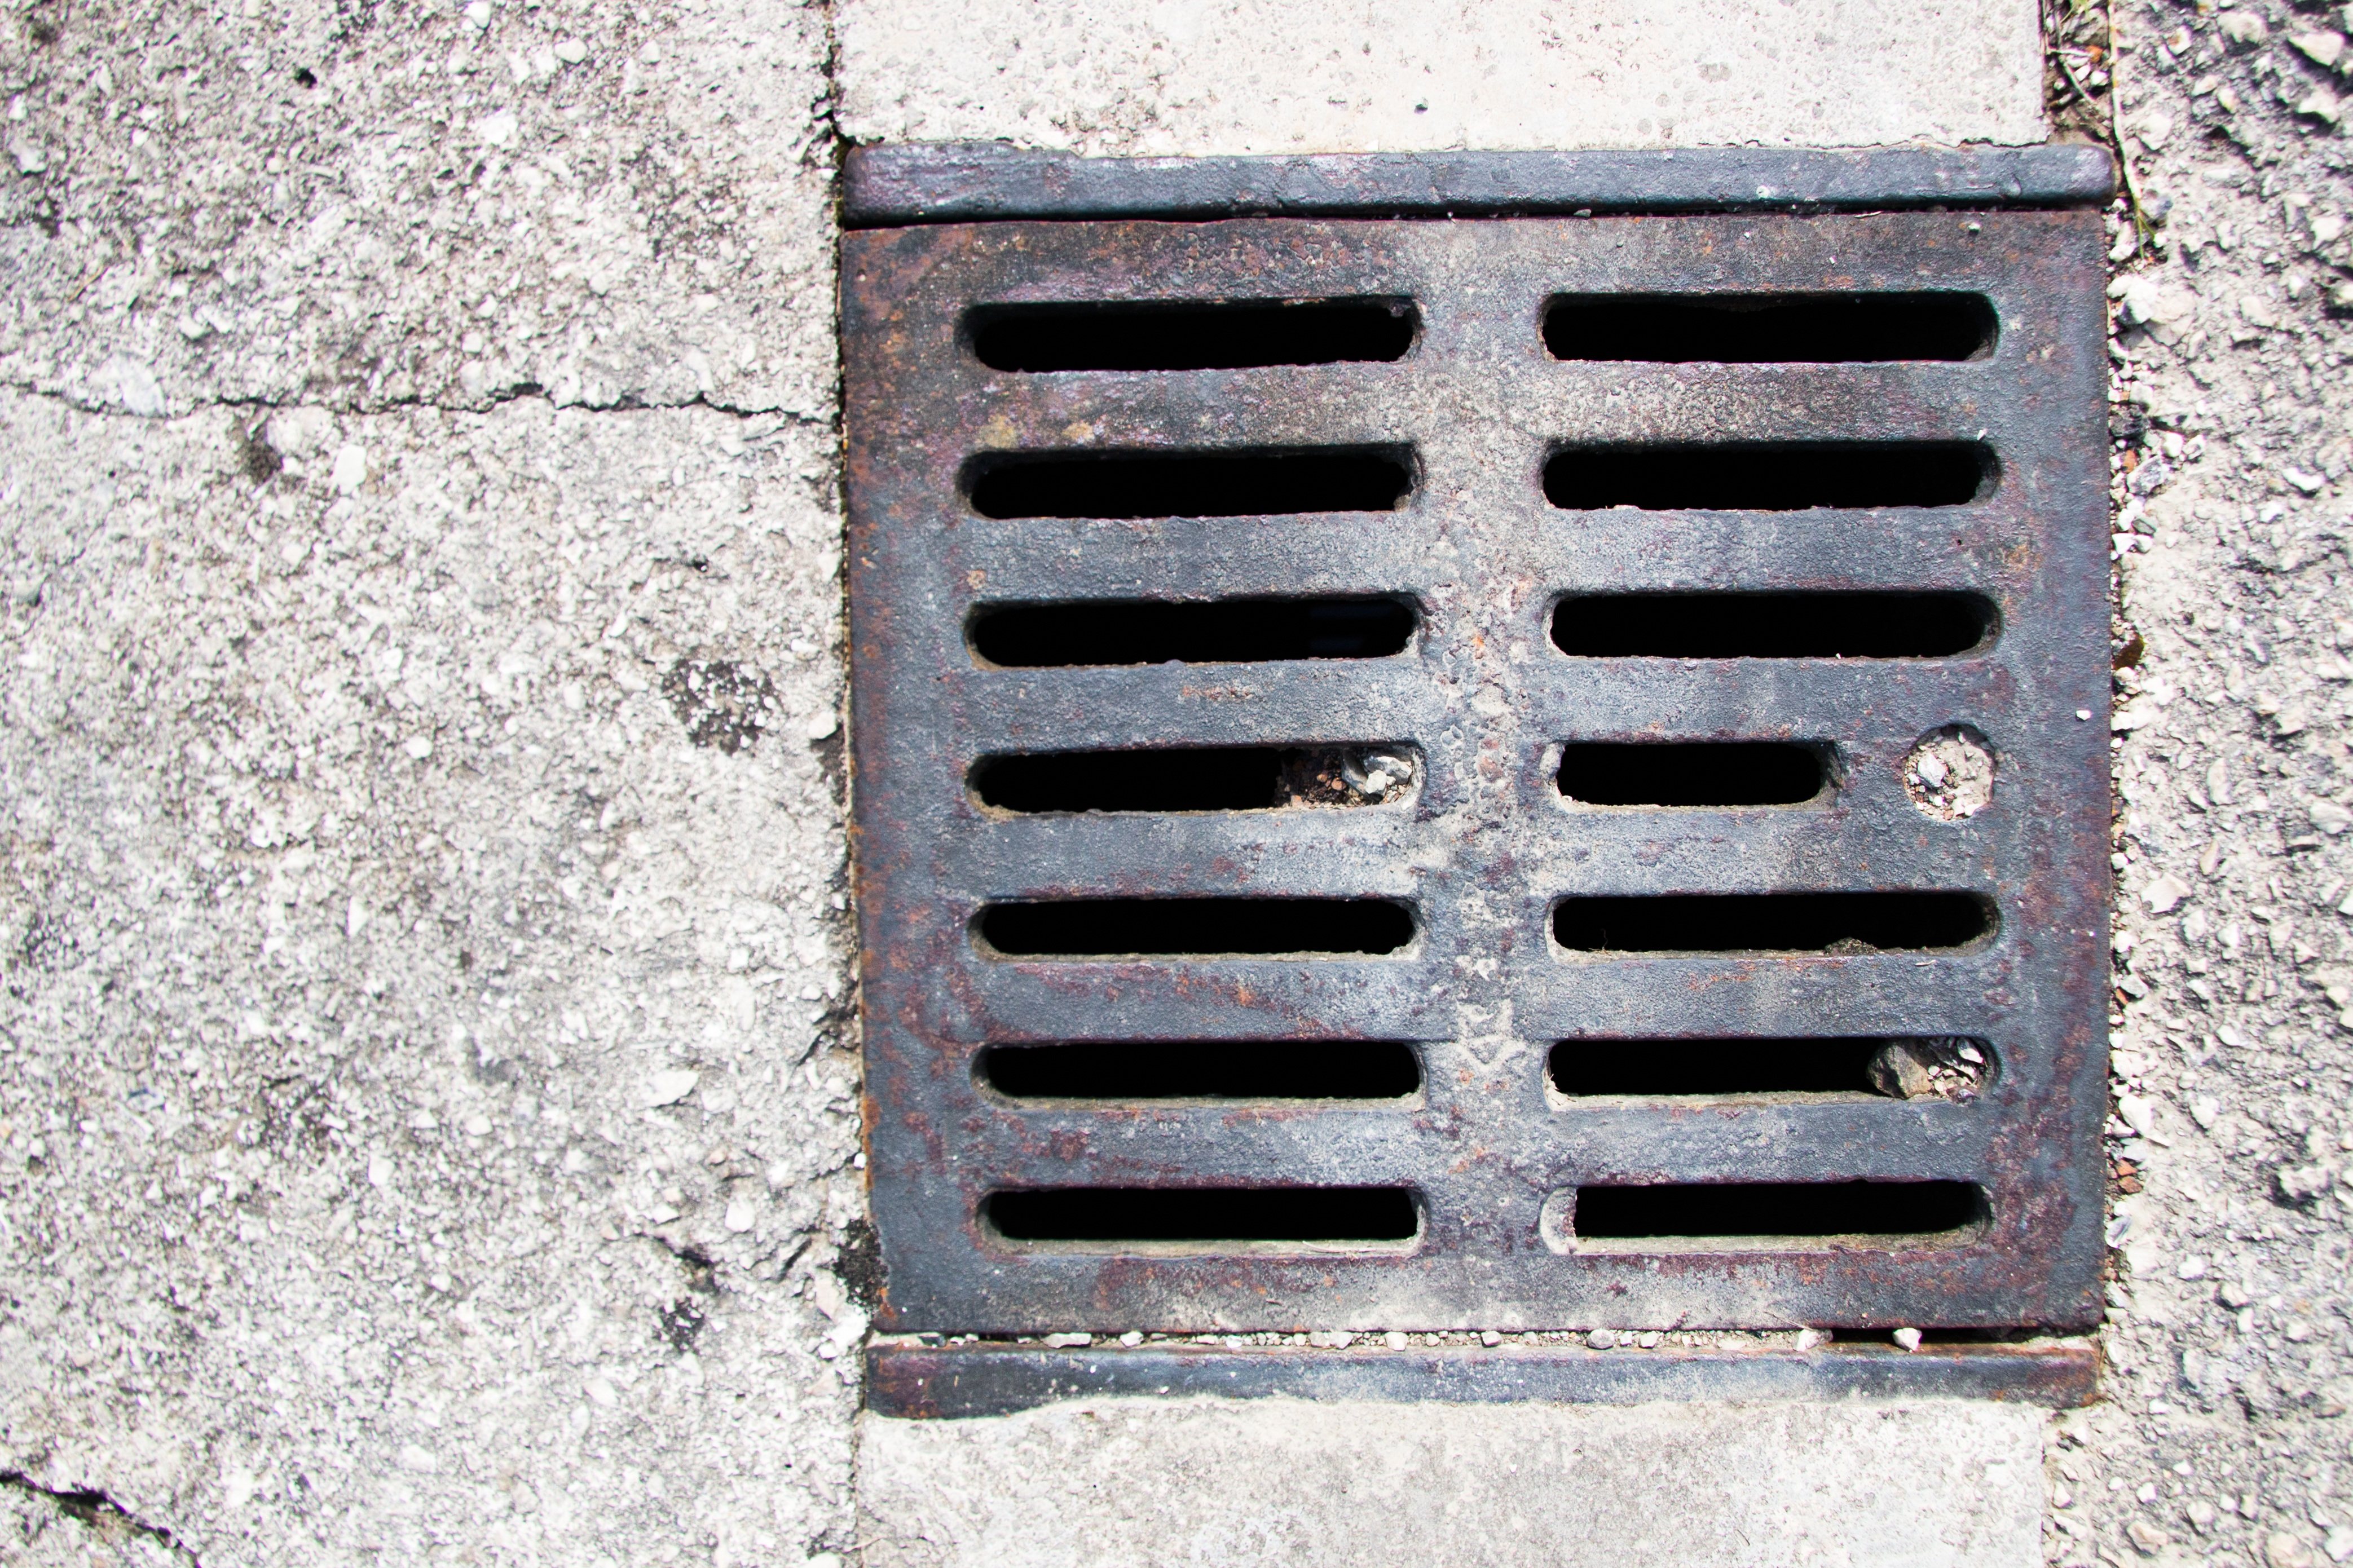
wood, retro, house, texture, number, old, wall, stone, asphalt, pavement, rust, metal, grunge, rough, brick, material, grille, background, shabby, details, iron, detail, shape, luke, sewerage, on the street, road surface, house numbering